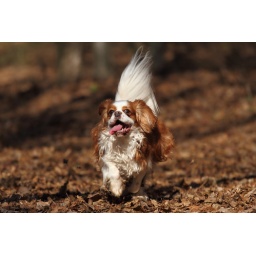
Susie Cavalier King Charles Spaniel running in the autumn forest